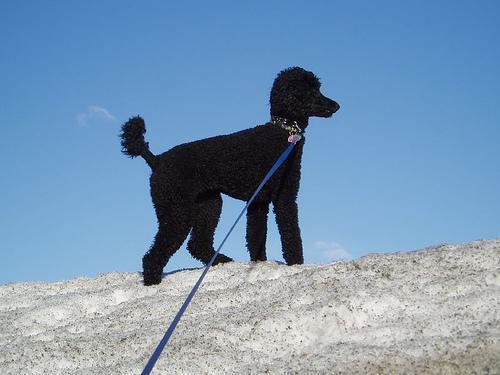
standard_poodle